Koungou

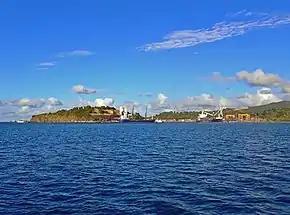

Koungou is the second largest commune in the French overseas department of Mayotte, in the Indian Ocean, after the capital Mamoudzou.